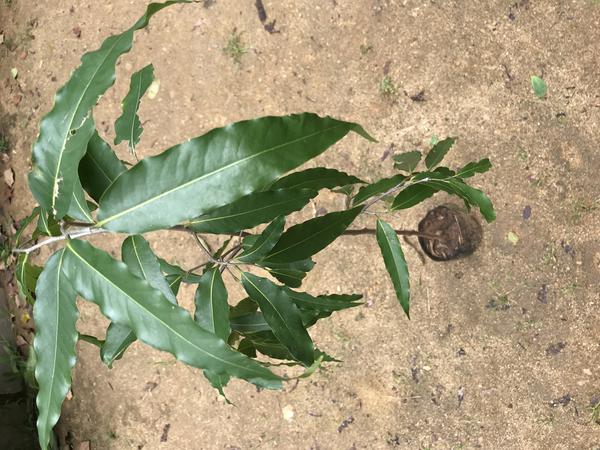
Plant: Ashoka